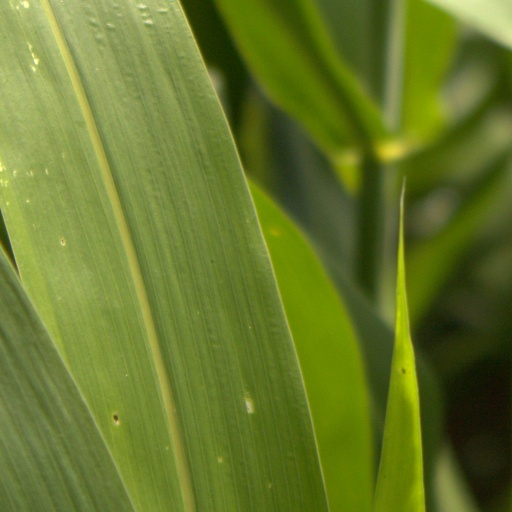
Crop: sorghum